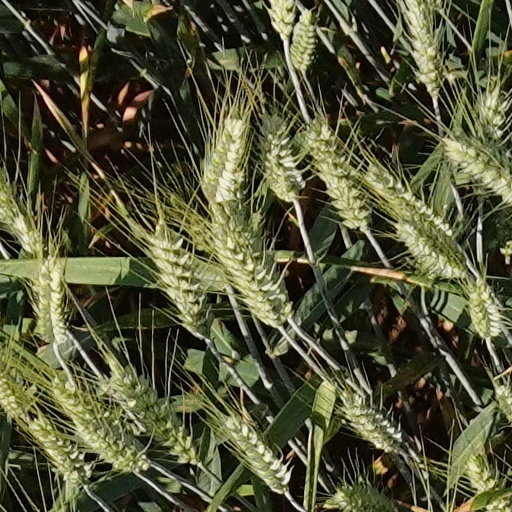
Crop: wheat